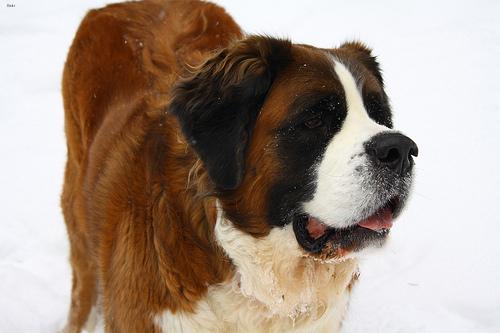
Breed: saint bernard